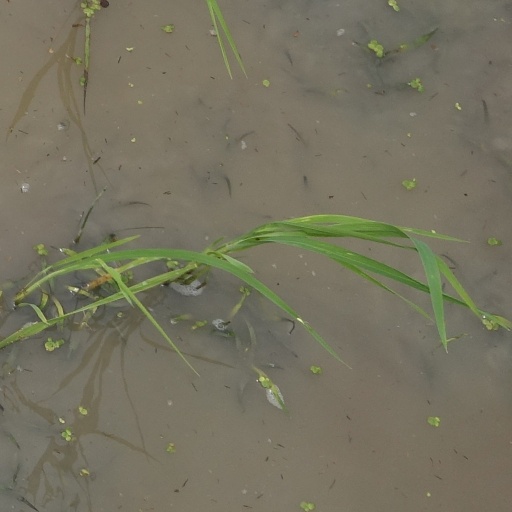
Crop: rice